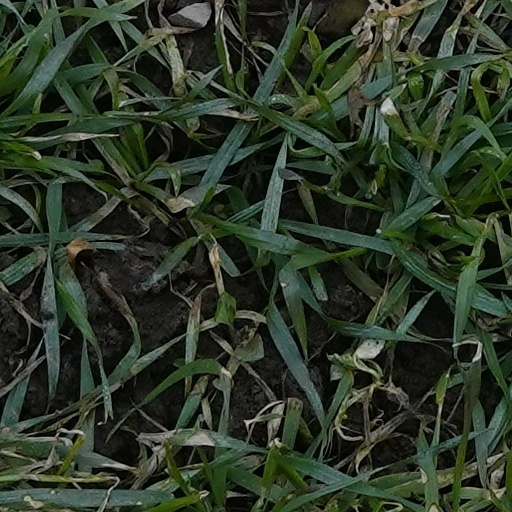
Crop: wheat